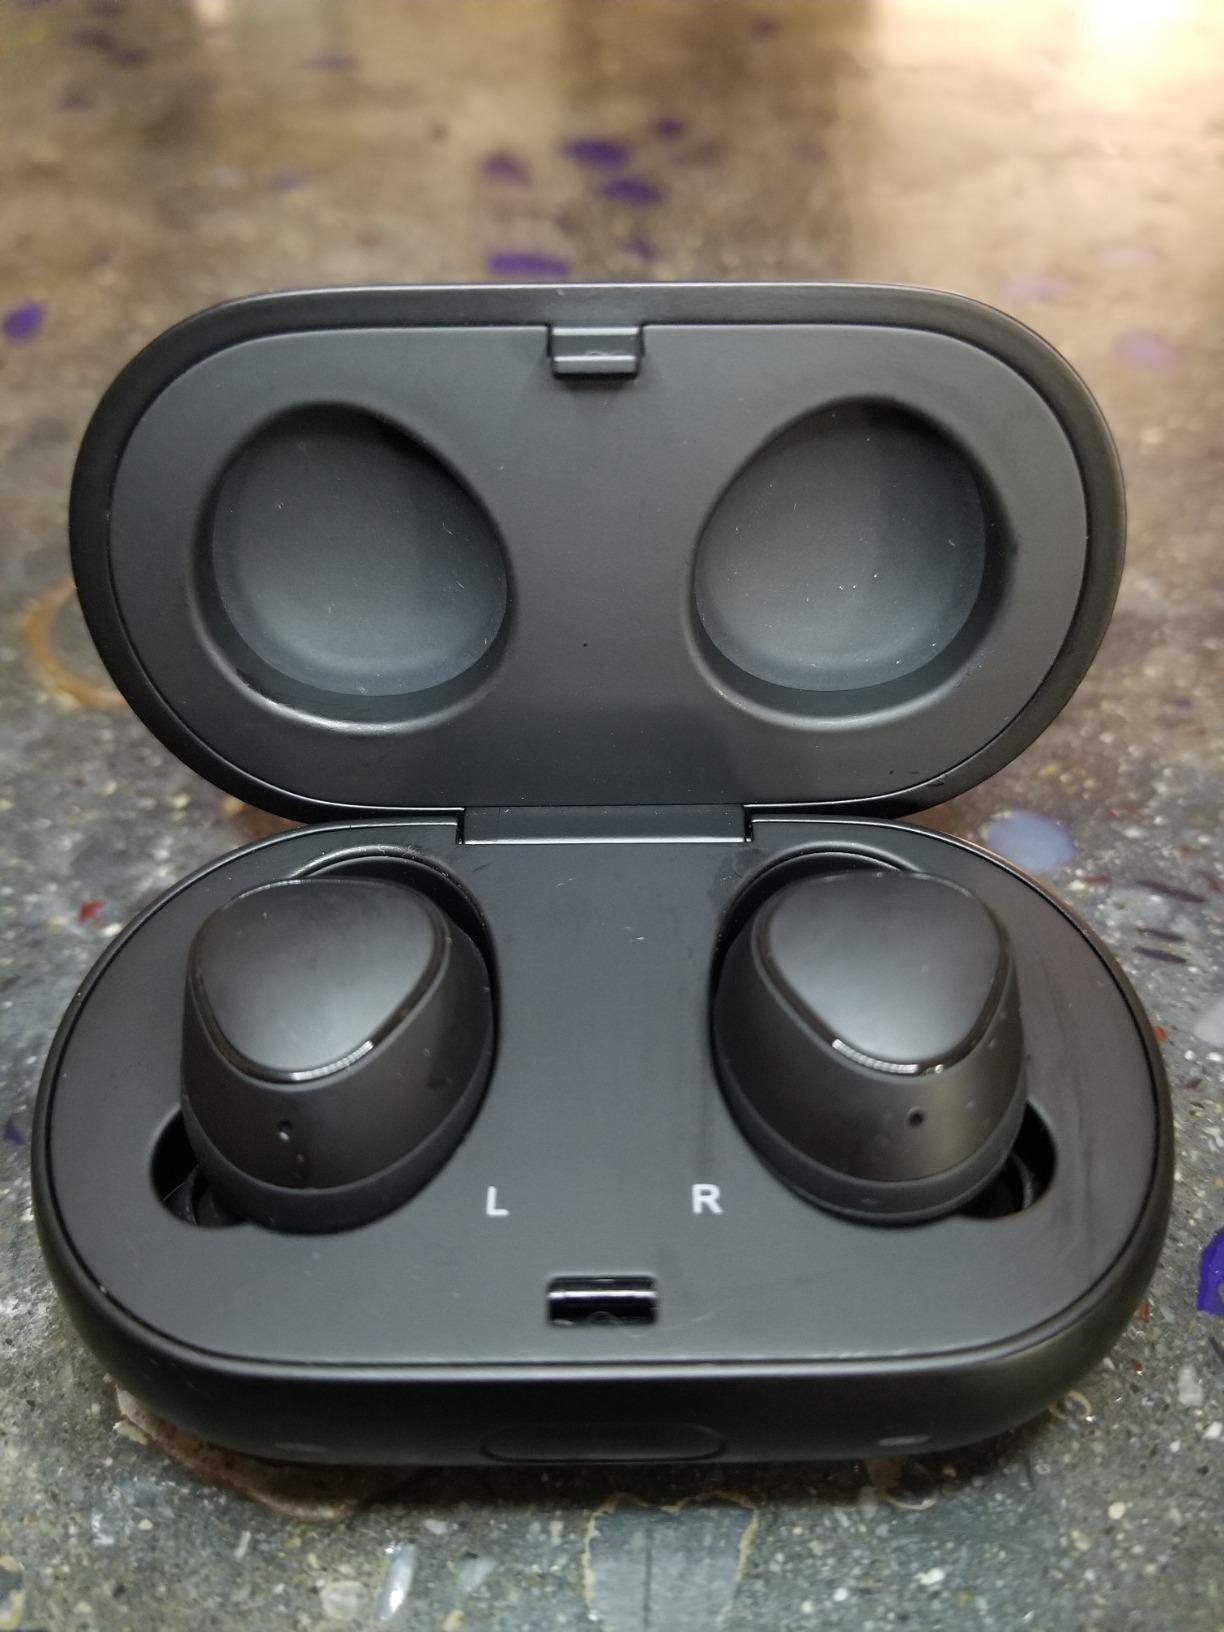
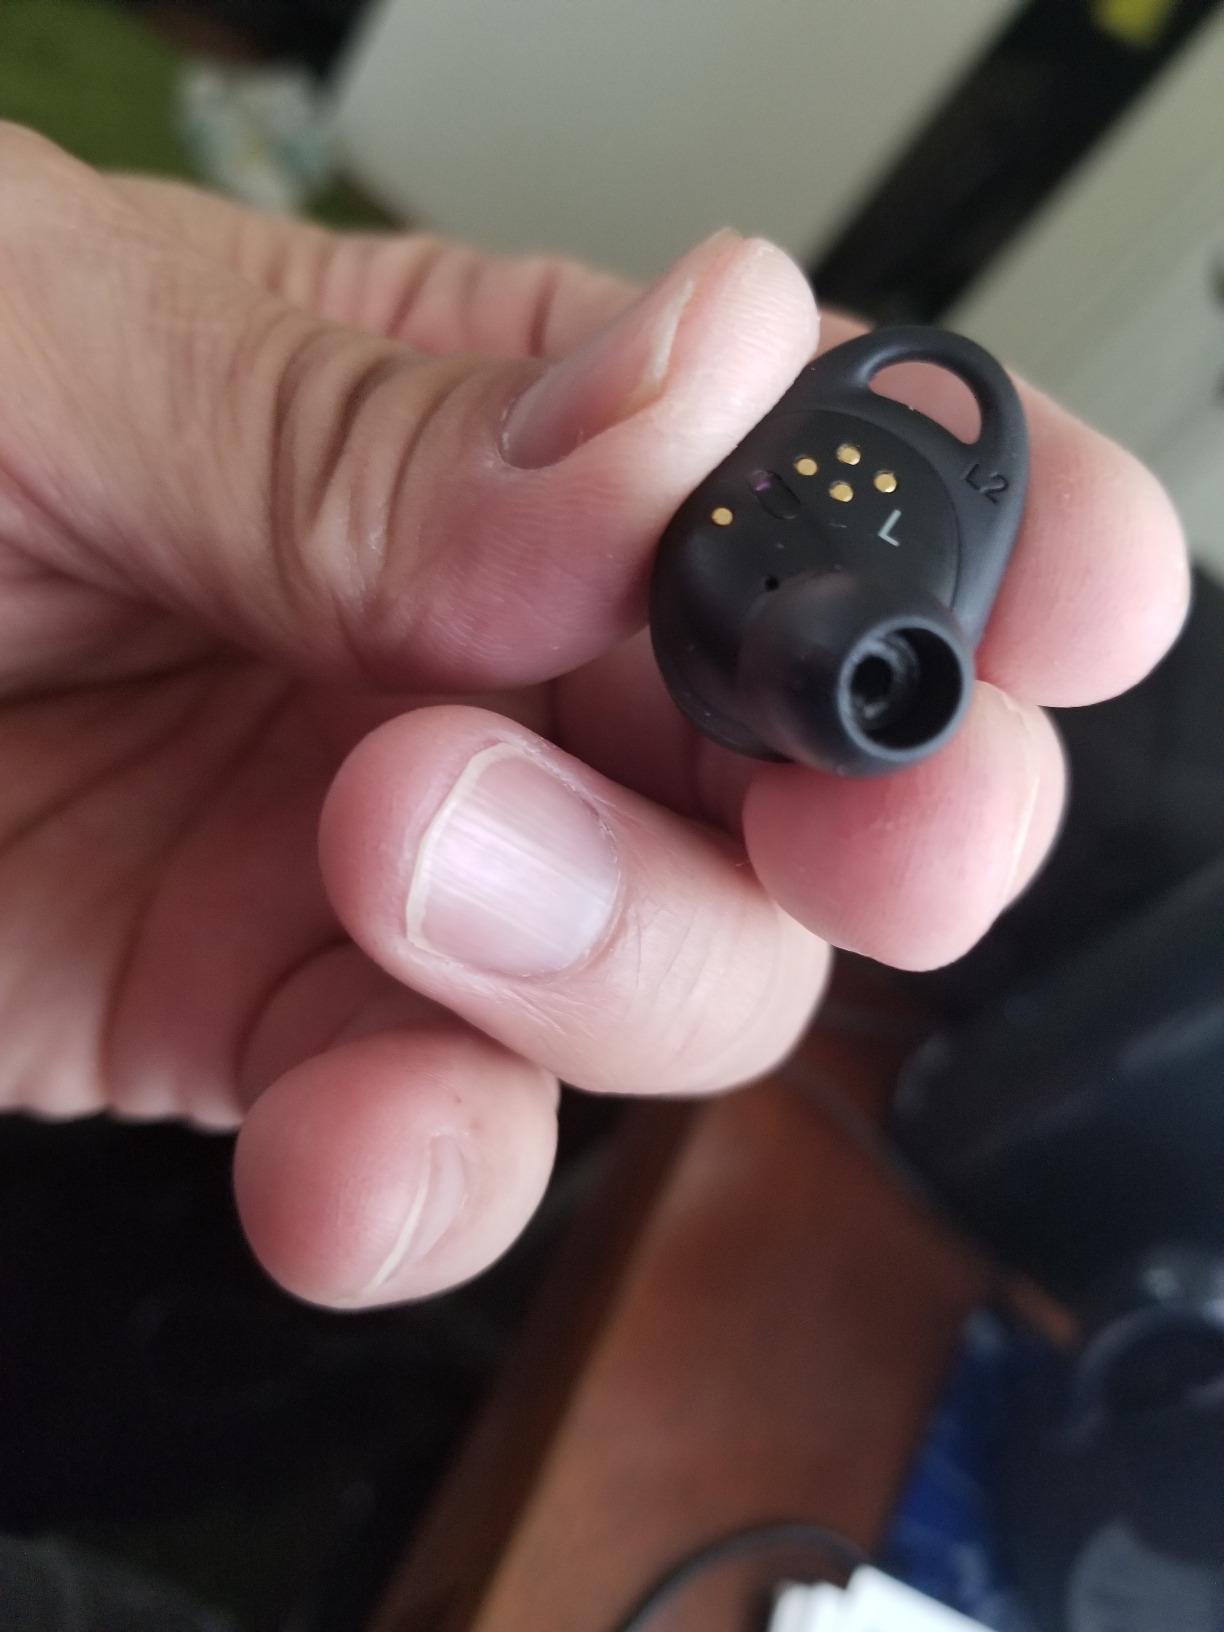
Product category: earbuds
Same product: yes